The Man from Toronto (1933 film)

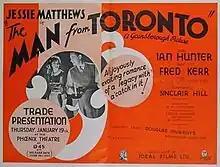
British trade ad

The Man from Toronto is a 1933 British romantic comedy film directed by Sinclair Hill and starring Jessie Matthews, Ian Hunter and Frederick Kerr. After an inheritance is left to them if they marry, an Englishwoman and a Canadian must meet for the first time to investigate the other - with comedic results. Matthews was considered a rising film star at the time of the production, and she quickly became one of Gainsborough Pictures' leading names.